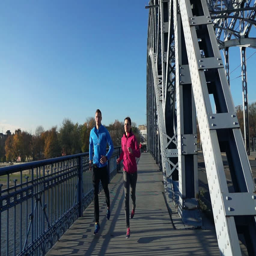
active young couple jogging on the bridge , super slow motion